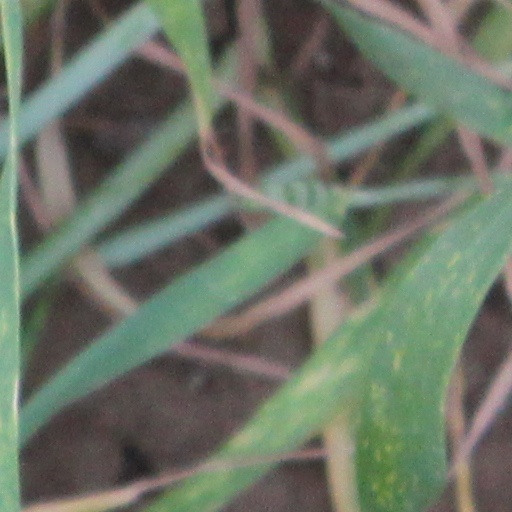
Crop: wheat